Phillips 66

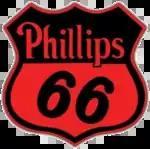
The first Phillips 66 logo, branded by the Phillips Petroleum Co. in 1930

From the late 1930s until the 1960s, Phillips employed registered nurses as spokespersons for their company, calling them "Highway Hostesses". They made random visits to Phillips 66 stations within their districts. The nurses inspected station restroom facilities to ensure they were clean and stocked with supplies. They also served as concierges, spreading goodwill for the company by helping motorists identify suitable dining and lodging facilities. (Union 76 employed similar hostesses, called the "Sparkle Corps".)